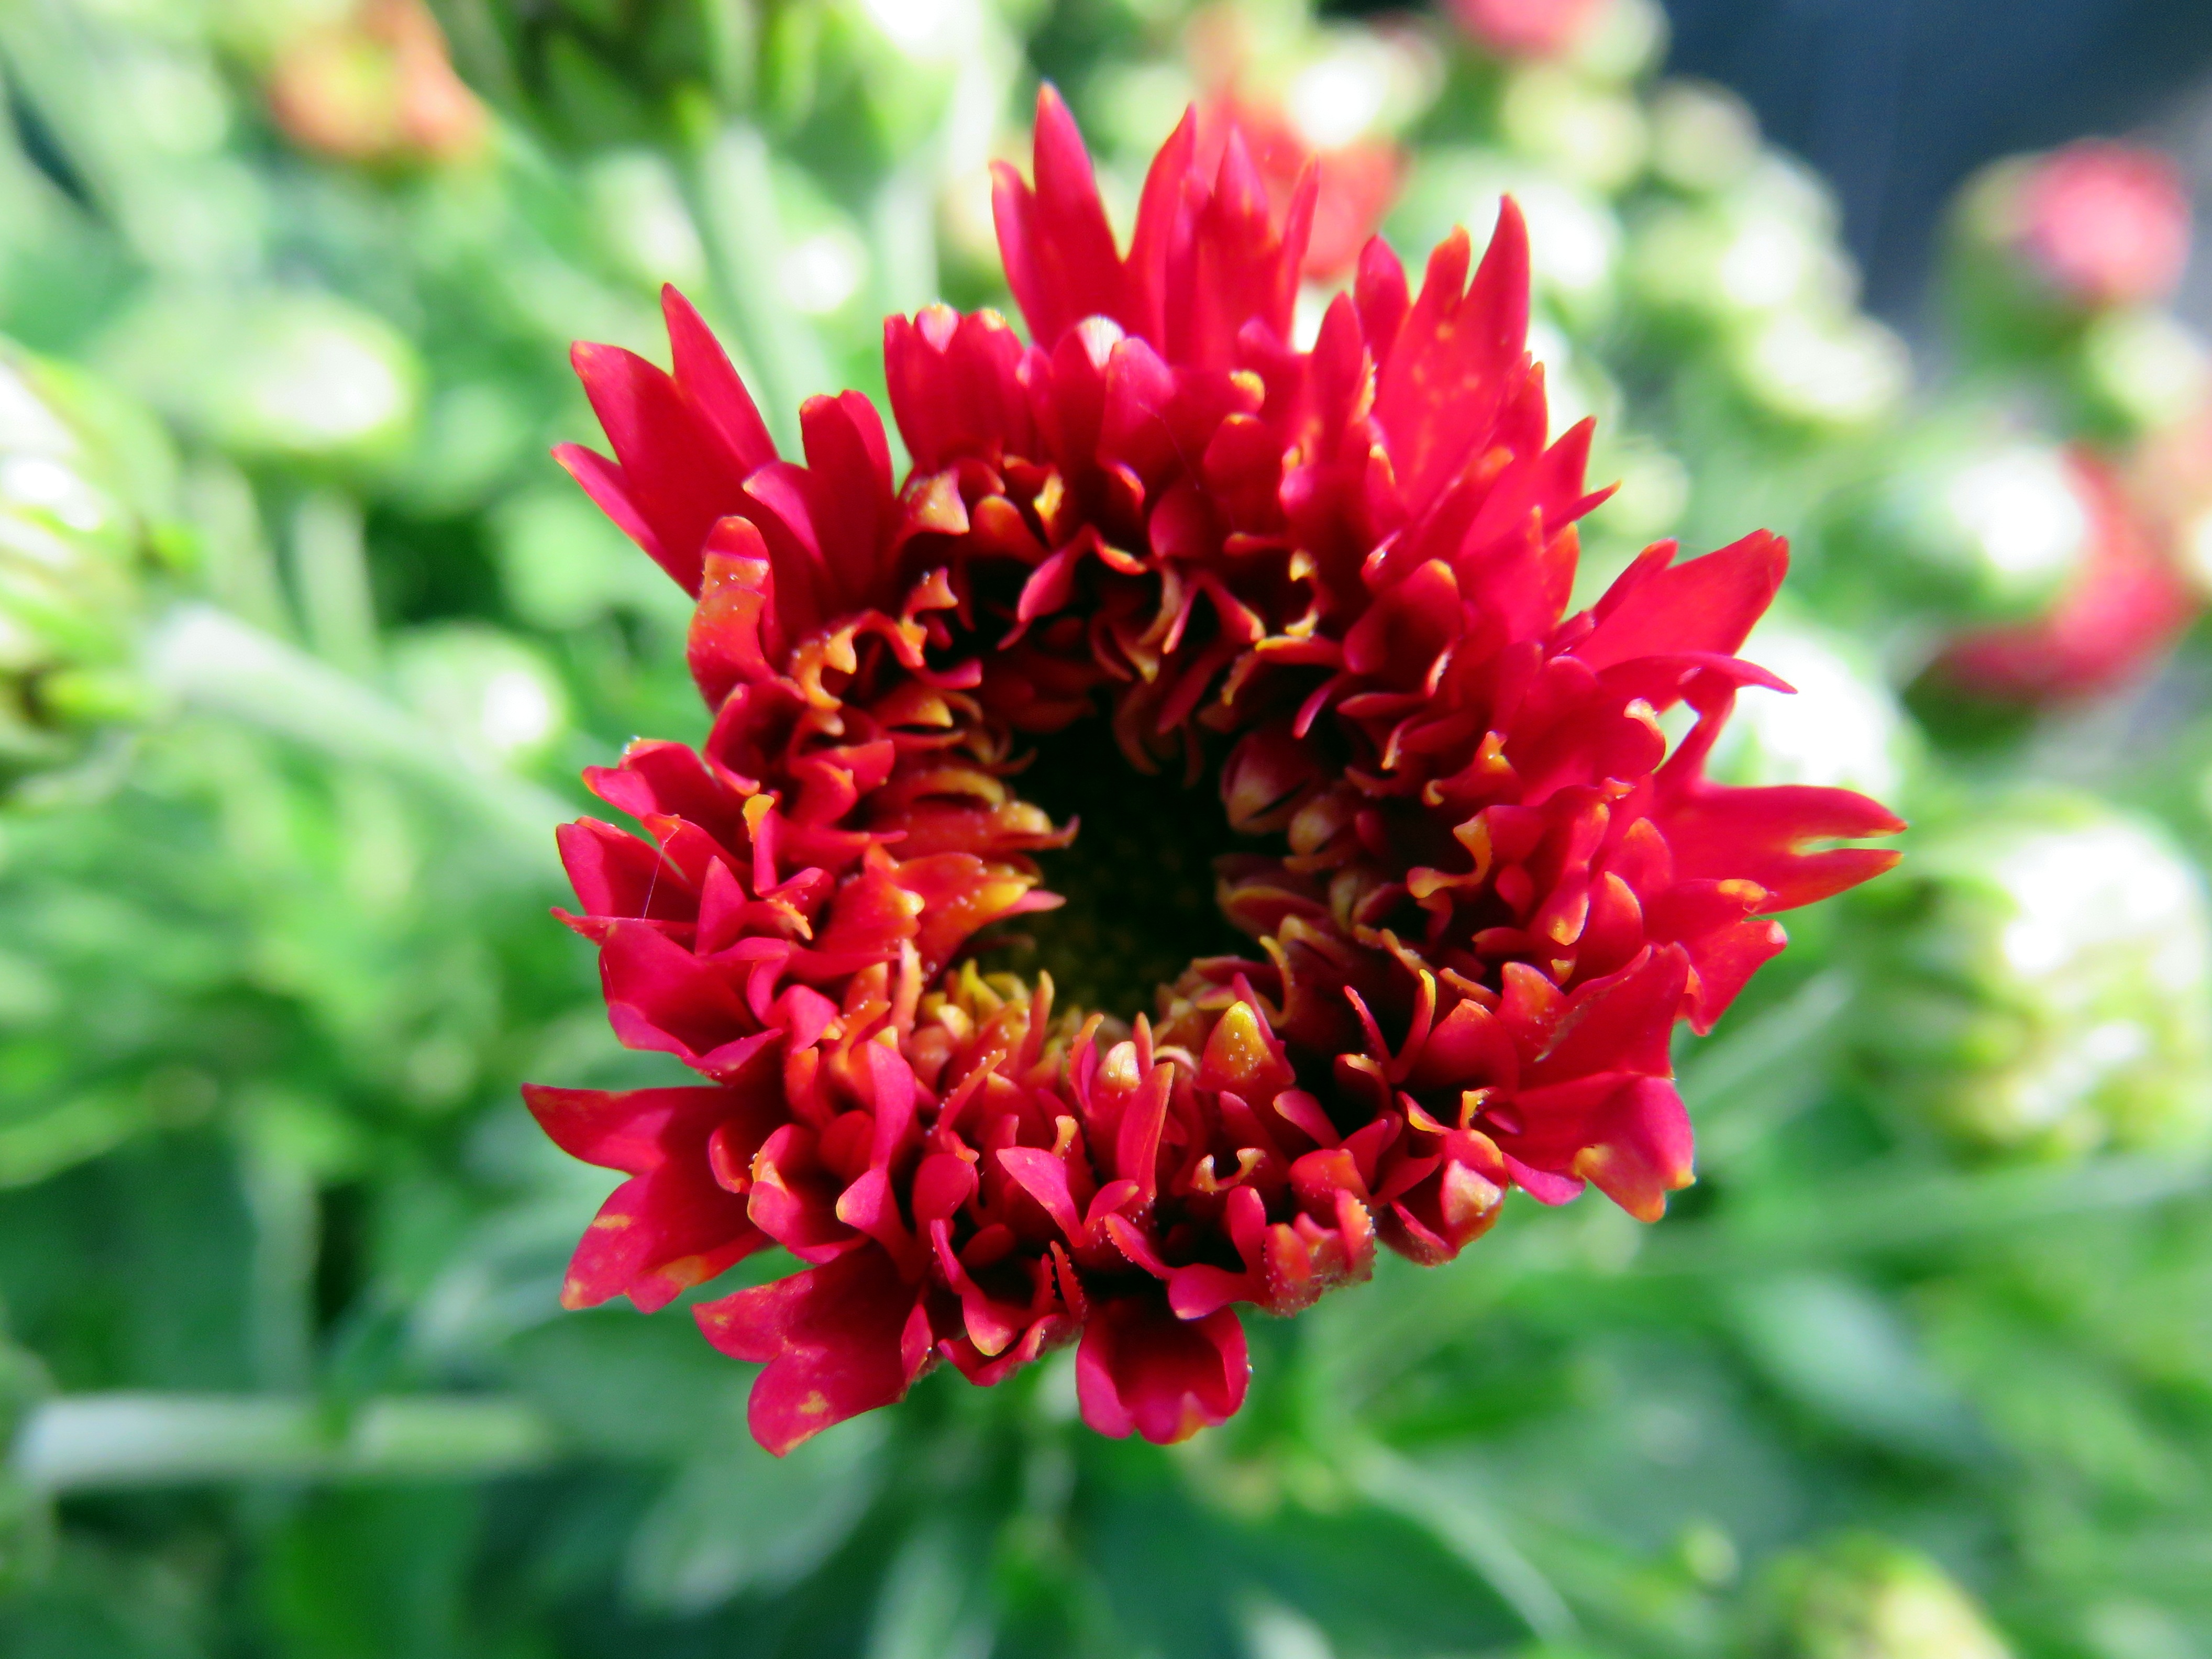
plant, flower, petal, red, botany, flora, button, wildflower, dahlia, chrysanthemum, macro photography, flowering plant, daisy family, annual plant, land plant